Piet Bleeker

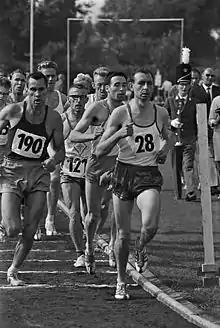
Piet Bleeker (middle, nr. 121) in action on the 10.000 run during the Dutch Championship in 1964.

Piet Bleeker (27 August 1928 – 31 January 2018) was a Dutch long-distance runner, specialised in running the marathon. He became Dutch champion four times, and also earned two national titles in the 25 km category.